University Heights Sector

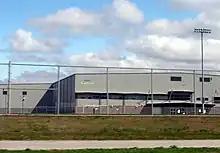
Sask Tel Sports Centre

This area at the beginning of the 21st century is one of the fastest growing neighbourhoods of Saskatoon. A multidimensional park is being planned, incorporating outdoor and indoor soccer fields, St. Joseph's High School, an artificial turf football field, the Alice Turner branch of the Saskatoon Public Library, a fire hall, and a recycling depot.